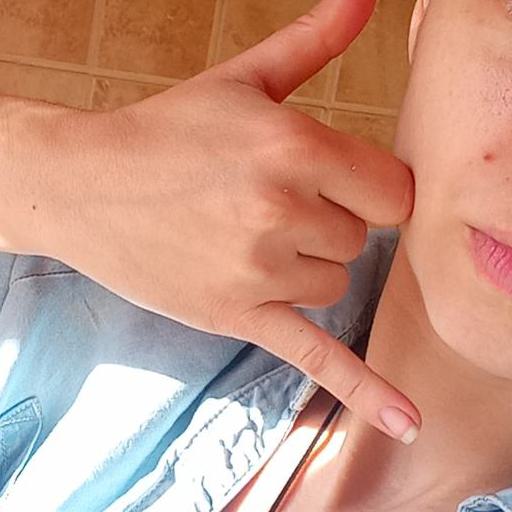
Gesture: call